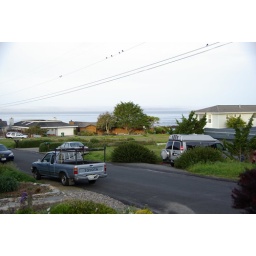
Ocean views from Mike's beach house in Cambria CA.